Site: brandenburg
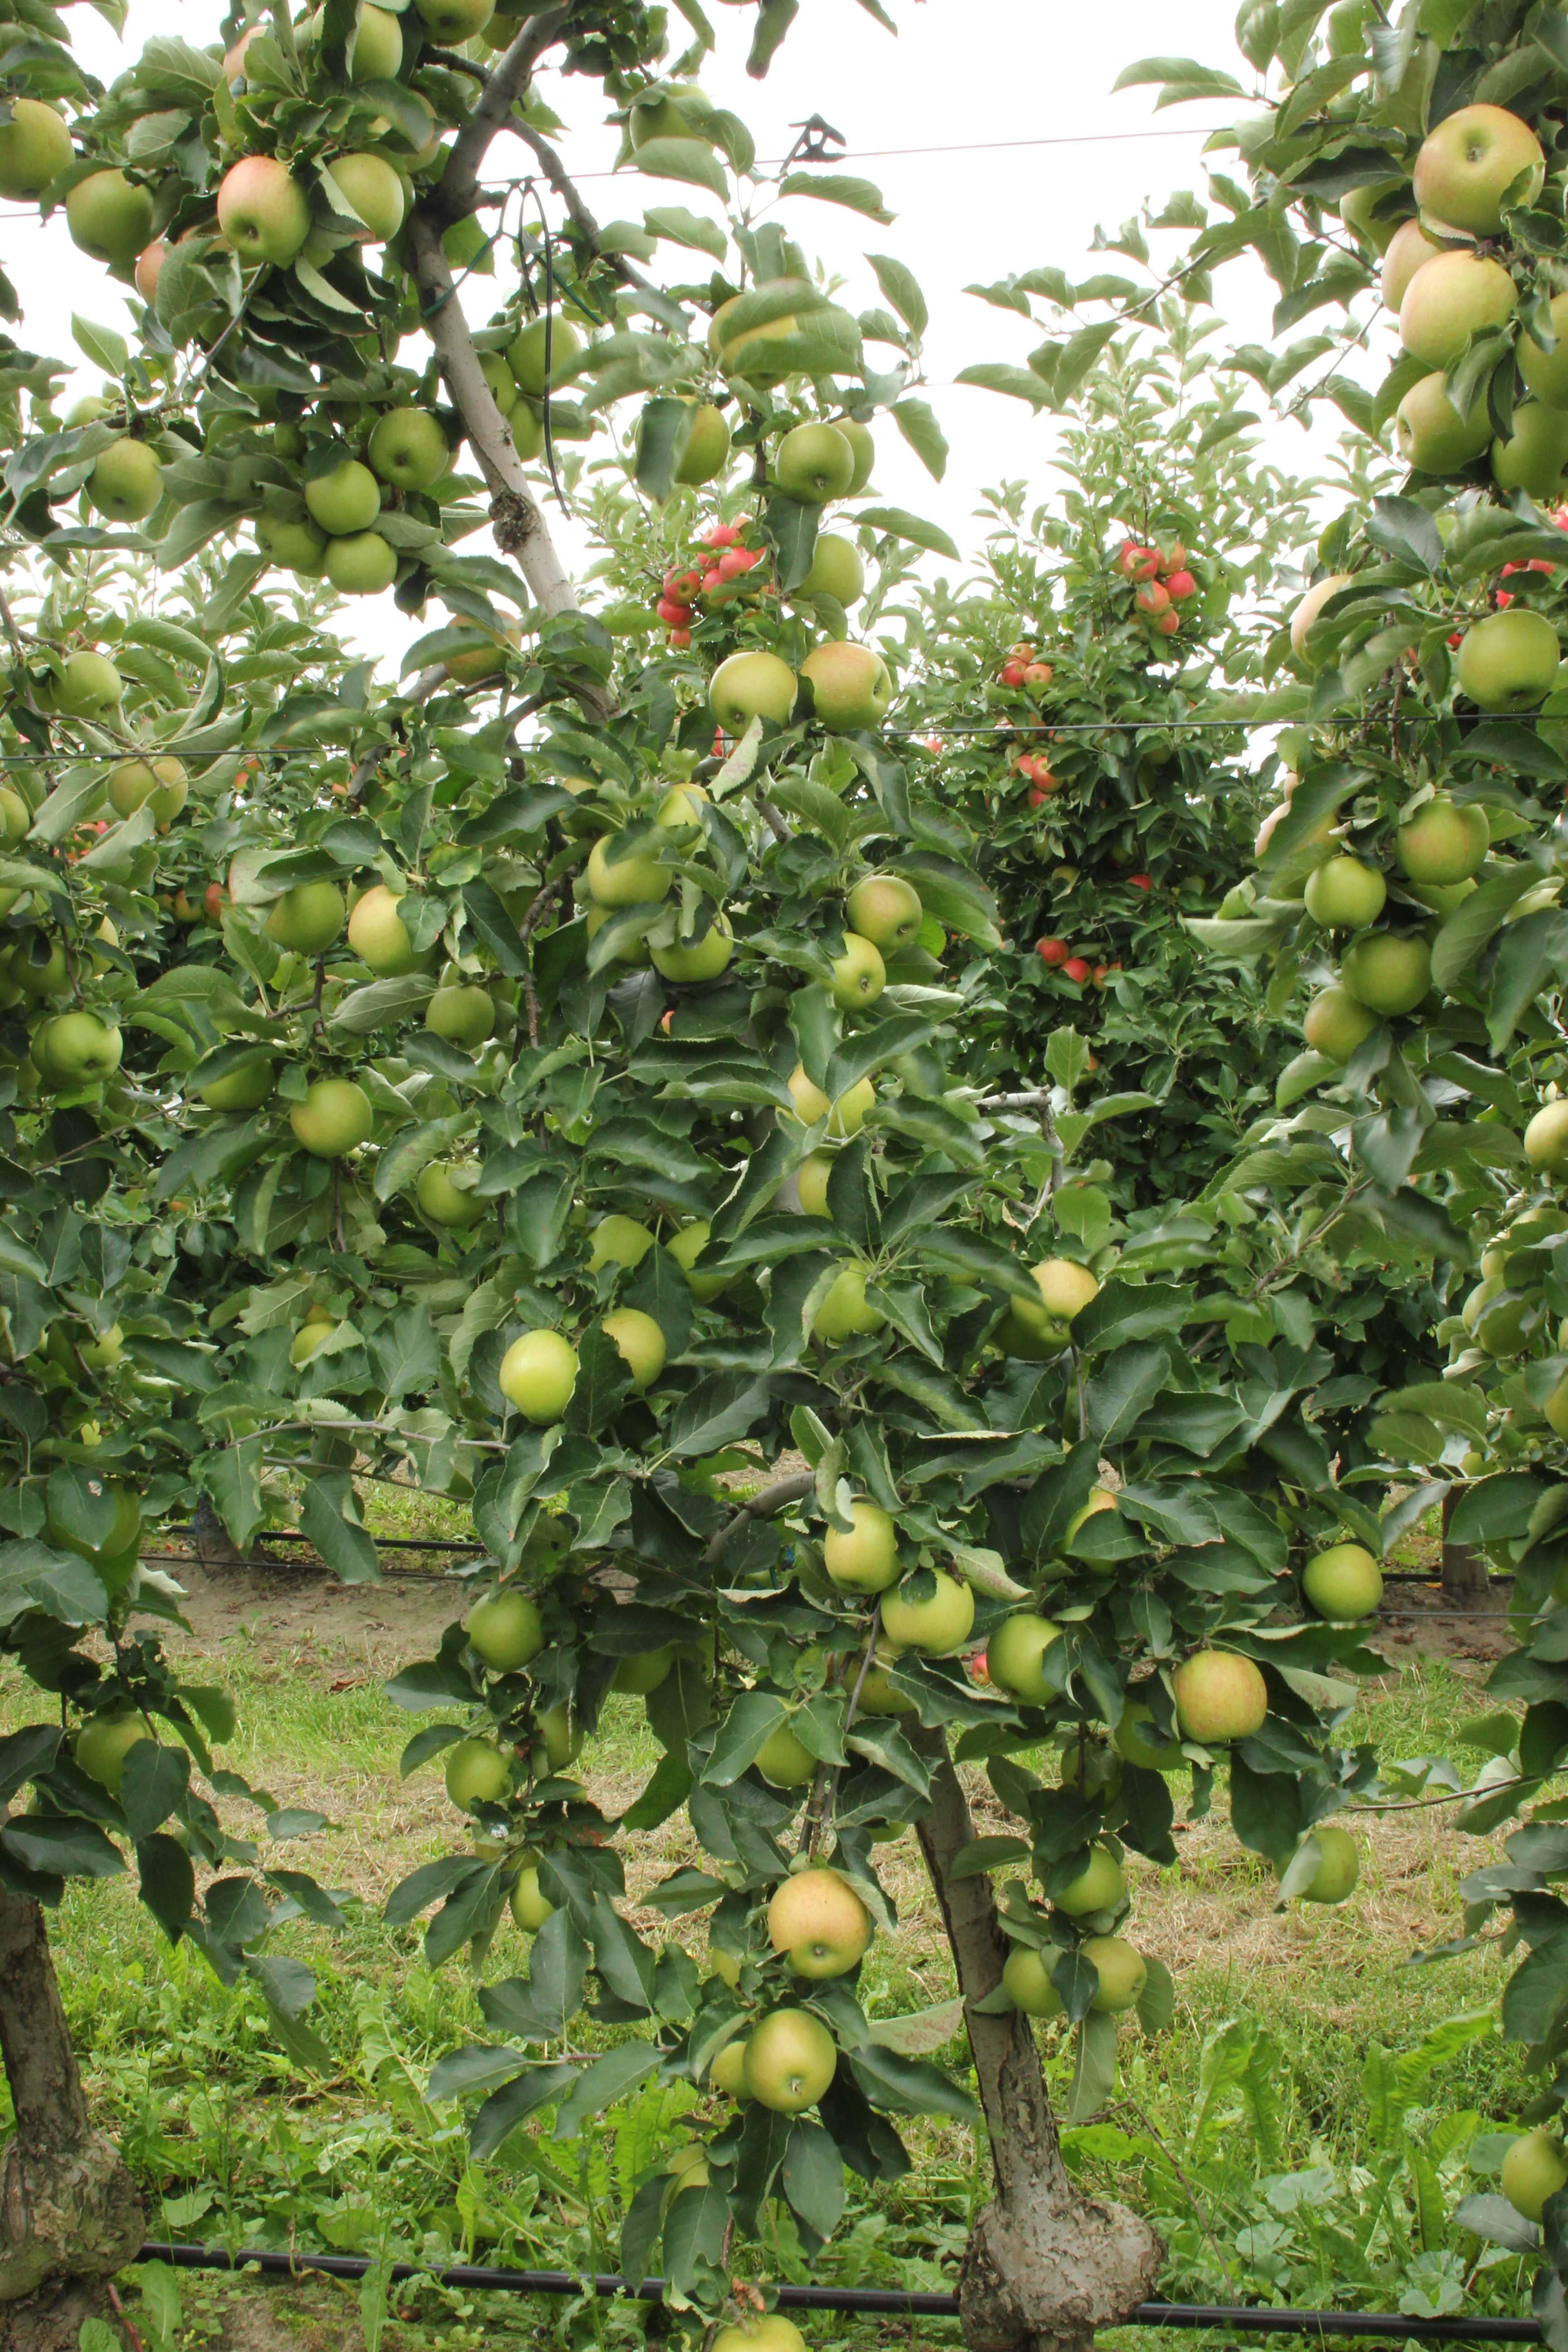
Growth stage (BBCH 87): Maturity of fruit and seed